Hendrik Redant

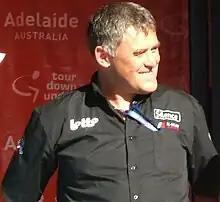
Redant at the 2009 Tour Down Under team presentation

Hendrik Redant (born 1 November 1962) is a Belgian former professional cyclist. He was a directeur sportif with the Omega Pharma–Lotto cycling team until the end of the 2010 season. For 2011 he left Omega Pharma–Lotto to take up a position with the Australian Pegasus Sports Racing team. The team folded before making its debut. He currently works as a directeur sportif for UCI ProTeam .